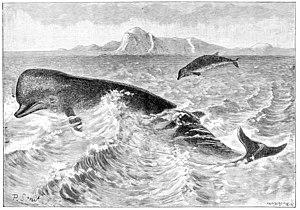
"La pratique de la chasse à la baleine en Islande n'est pas documentée dans les sagas, mais elle daterait du XIIᵉ siècle. Il est possible que les cadavres de cétacés échoués aient d'abord été exploités, puis que ces animaux aient été chassés à partir d'embarcations à l'aide de harpons, les carcasses dérivant ensuite vers la côte où l'on en récupérait la viande. La relation des Islandais à cette chasse se traduit notamment par le mot islandais hvalreki qui signifie à la fois ""baleine échouée"" et ""jackpot"". Les cétacés ont commencé à être recensés par des auteurs s'intéressant à la nature à partir du XIIIᵉ siècle.